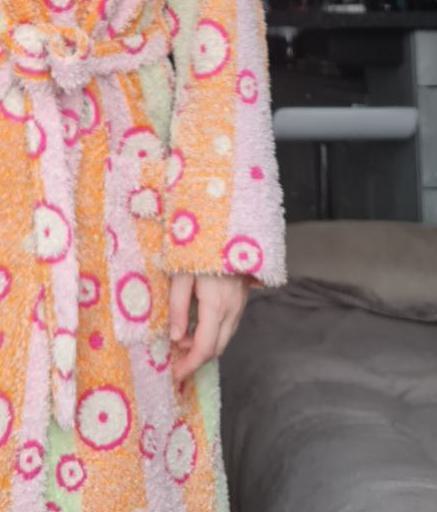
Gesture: no_gesture